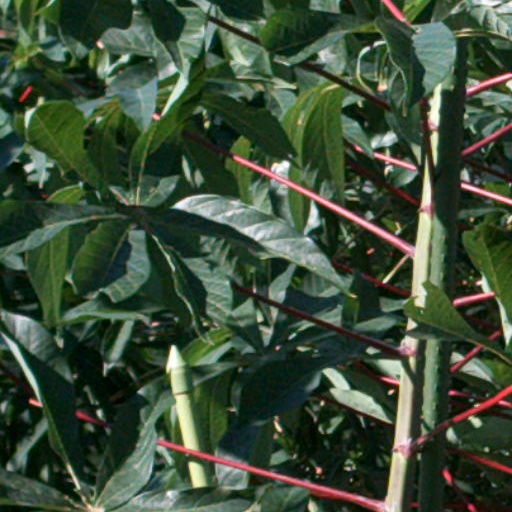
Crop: cassava